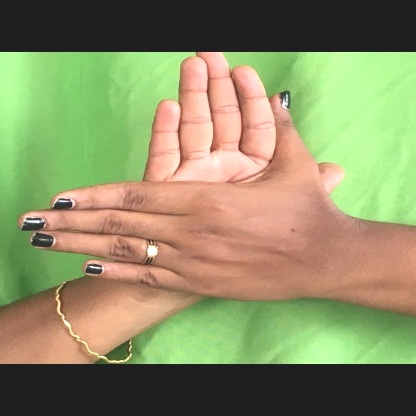
Mudra: Chakra